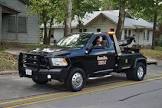
Vehicle type: Cars